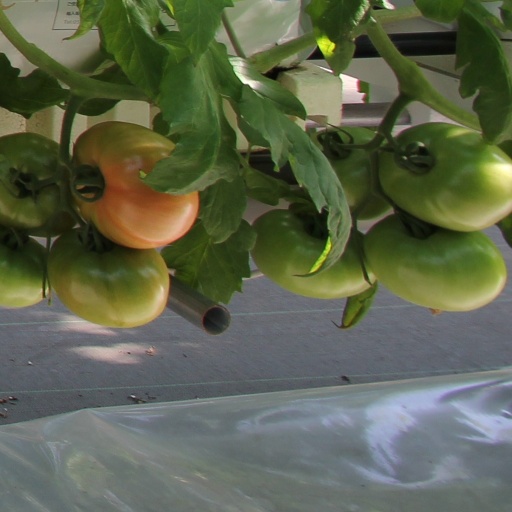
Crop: tomato